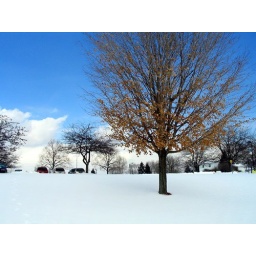
at least by noon we had a blue sky